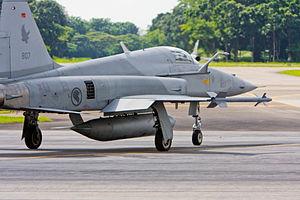
Le Northrop F-5 est en fait une famille d'avions de chasse léger et maniable, conçu et fabriqué par Northrop aux États-Unis à partir de l'année 1962. Il existe deux modèles principaux, les variantes F-5A et F-5B Freedom Fighter originales et les variantes F-5E et F-5F Tiger II largement mises à jour. Fiables, performants et bon marché, ils ont rencontré un grand succès à l'export, puisqu'ils ont été adoptés par une trentaine de pays et construits à plus de 2 700 exemplaires.